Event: Nepal Earthquake
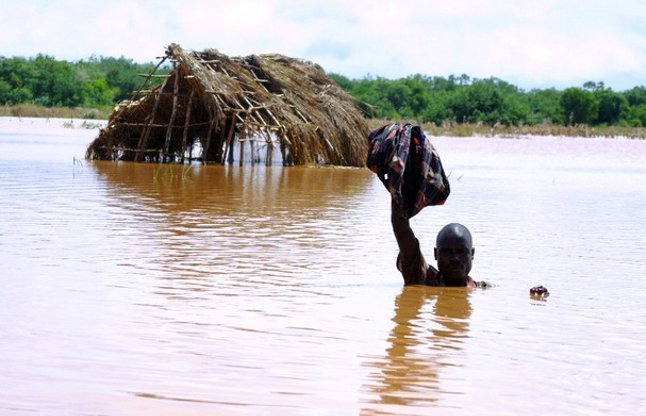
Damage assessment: damage